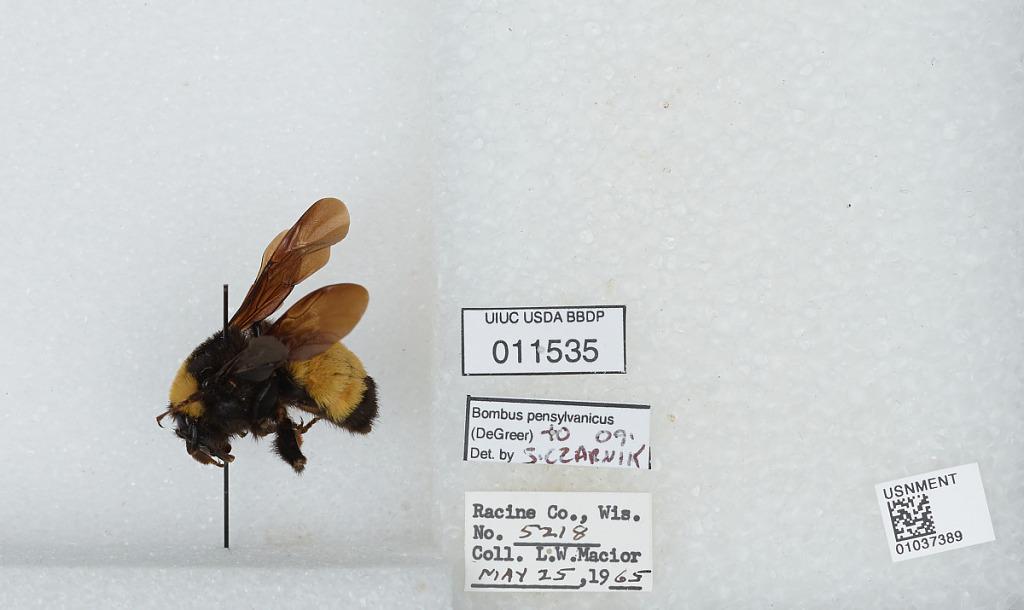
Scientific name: Bombus (Fervidobombus) pensylvanicus pensylvanicus (De Geer)
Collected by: L. Macior
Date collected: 1965-5-25
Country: United States
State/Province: Wisconsin
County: Racine
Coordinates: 42.78, -87.76
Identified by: Czarnik, S.